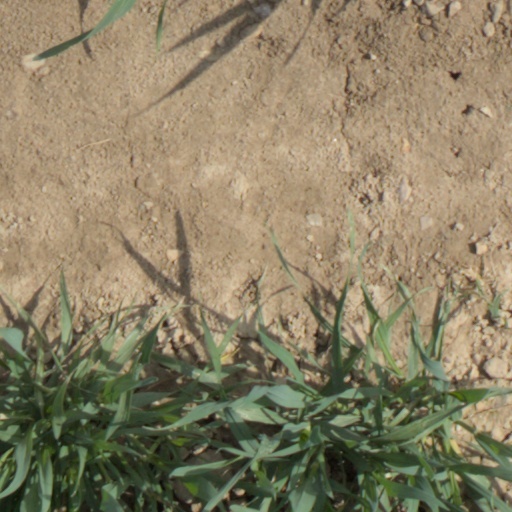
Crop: wheat